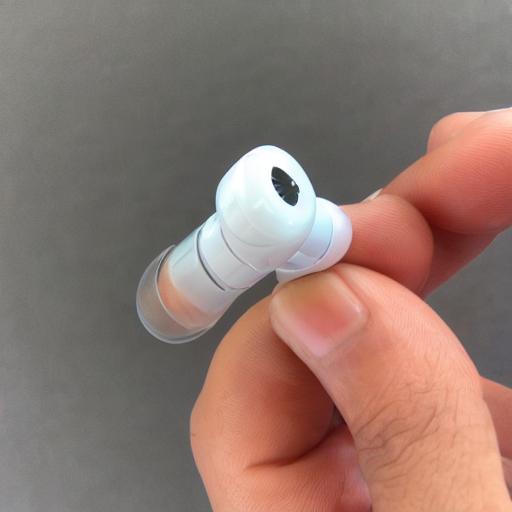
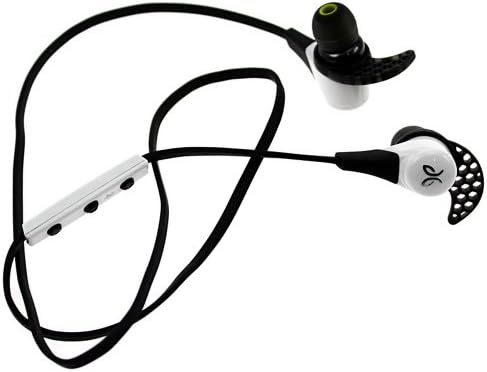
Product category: headphones
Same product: no